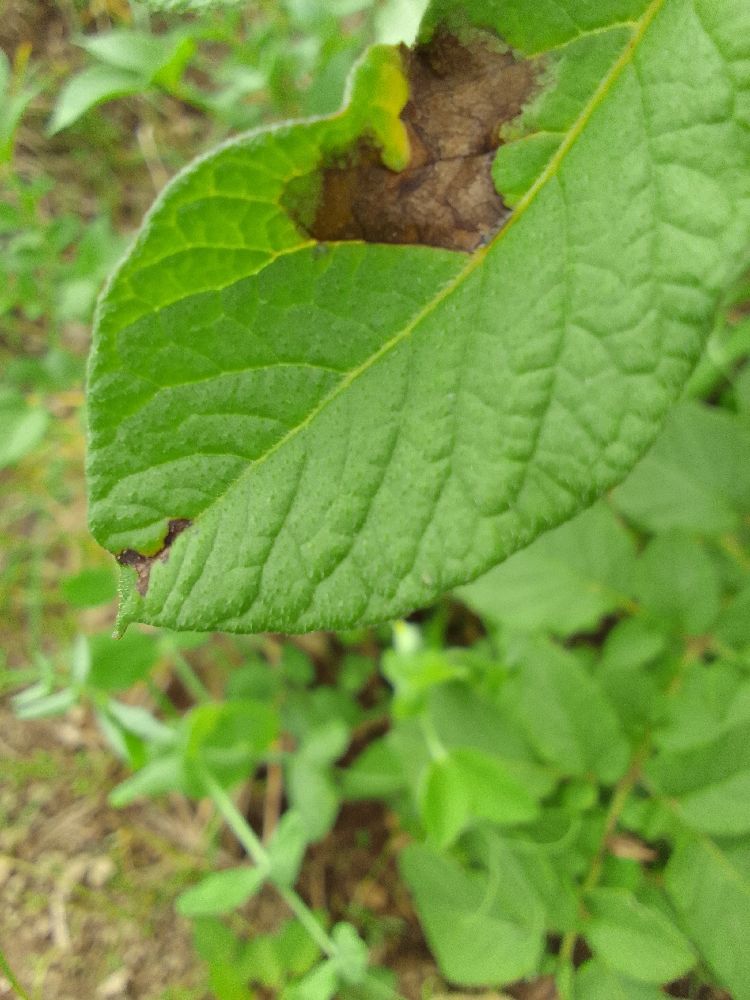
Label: Late blight